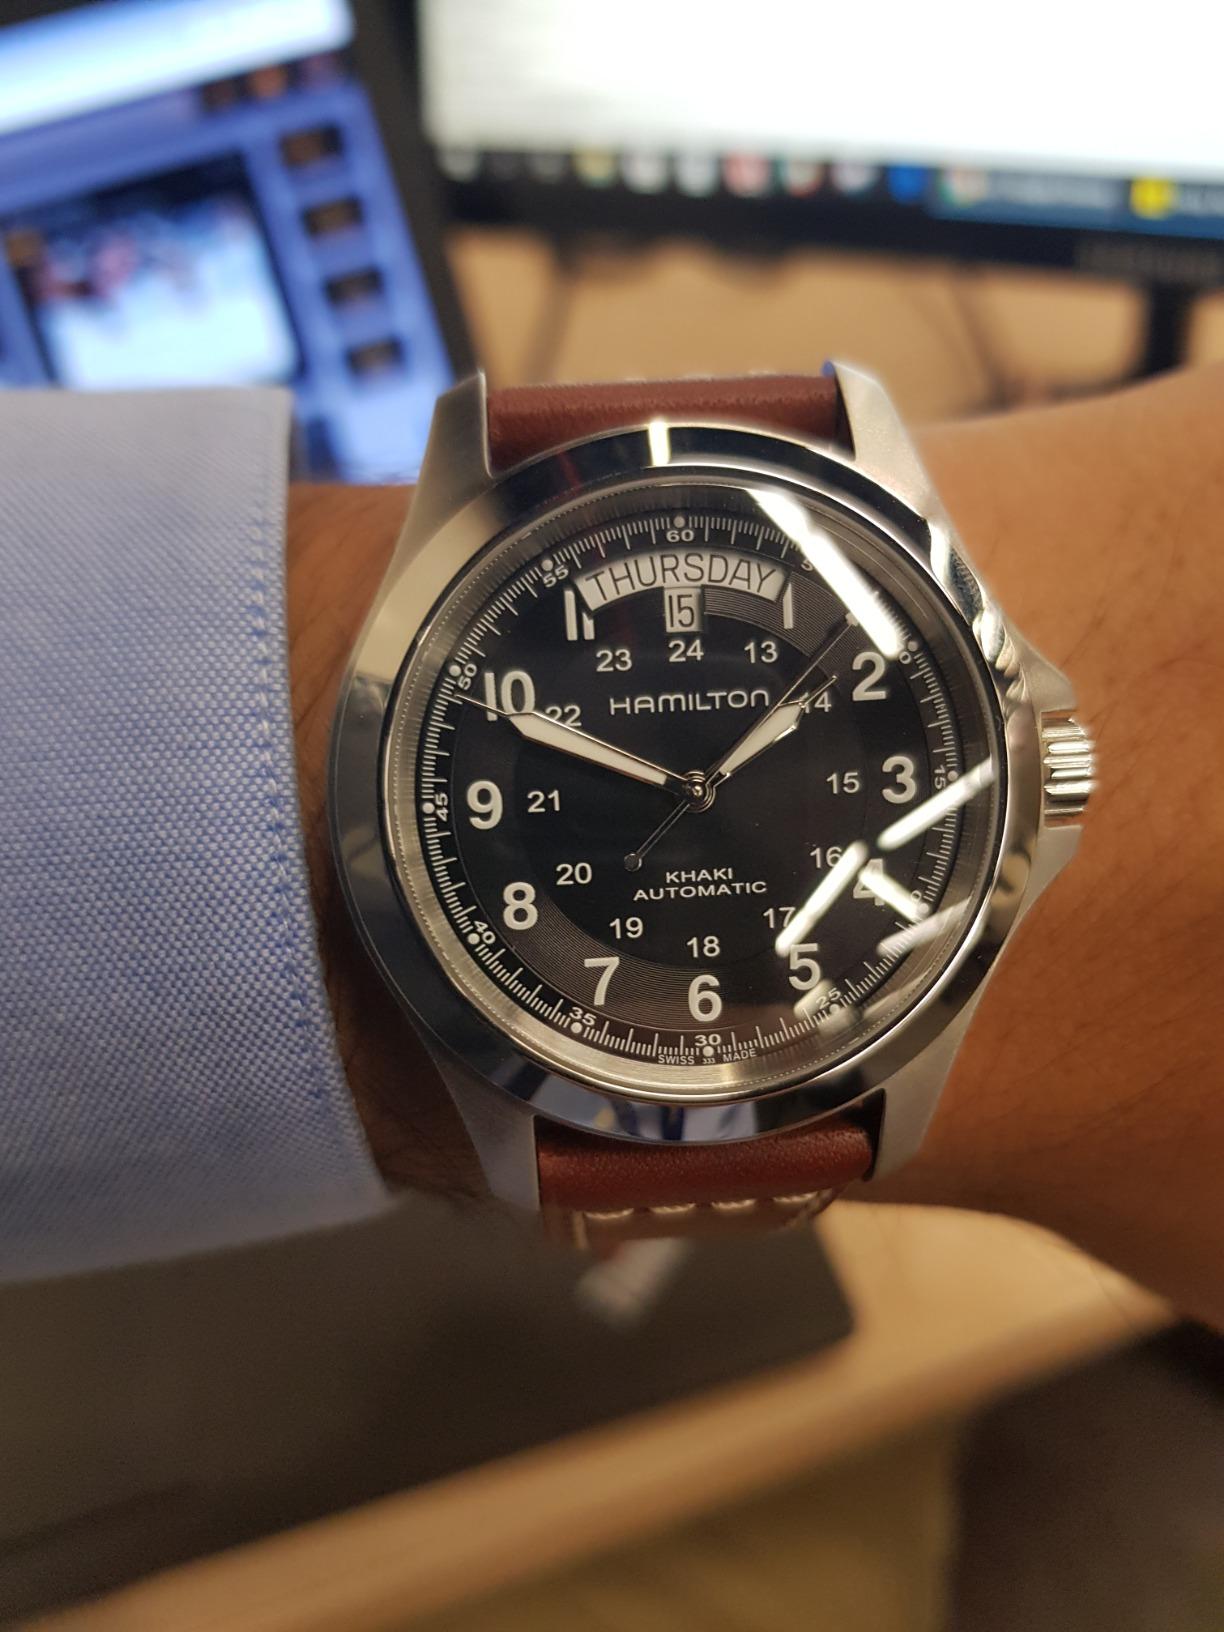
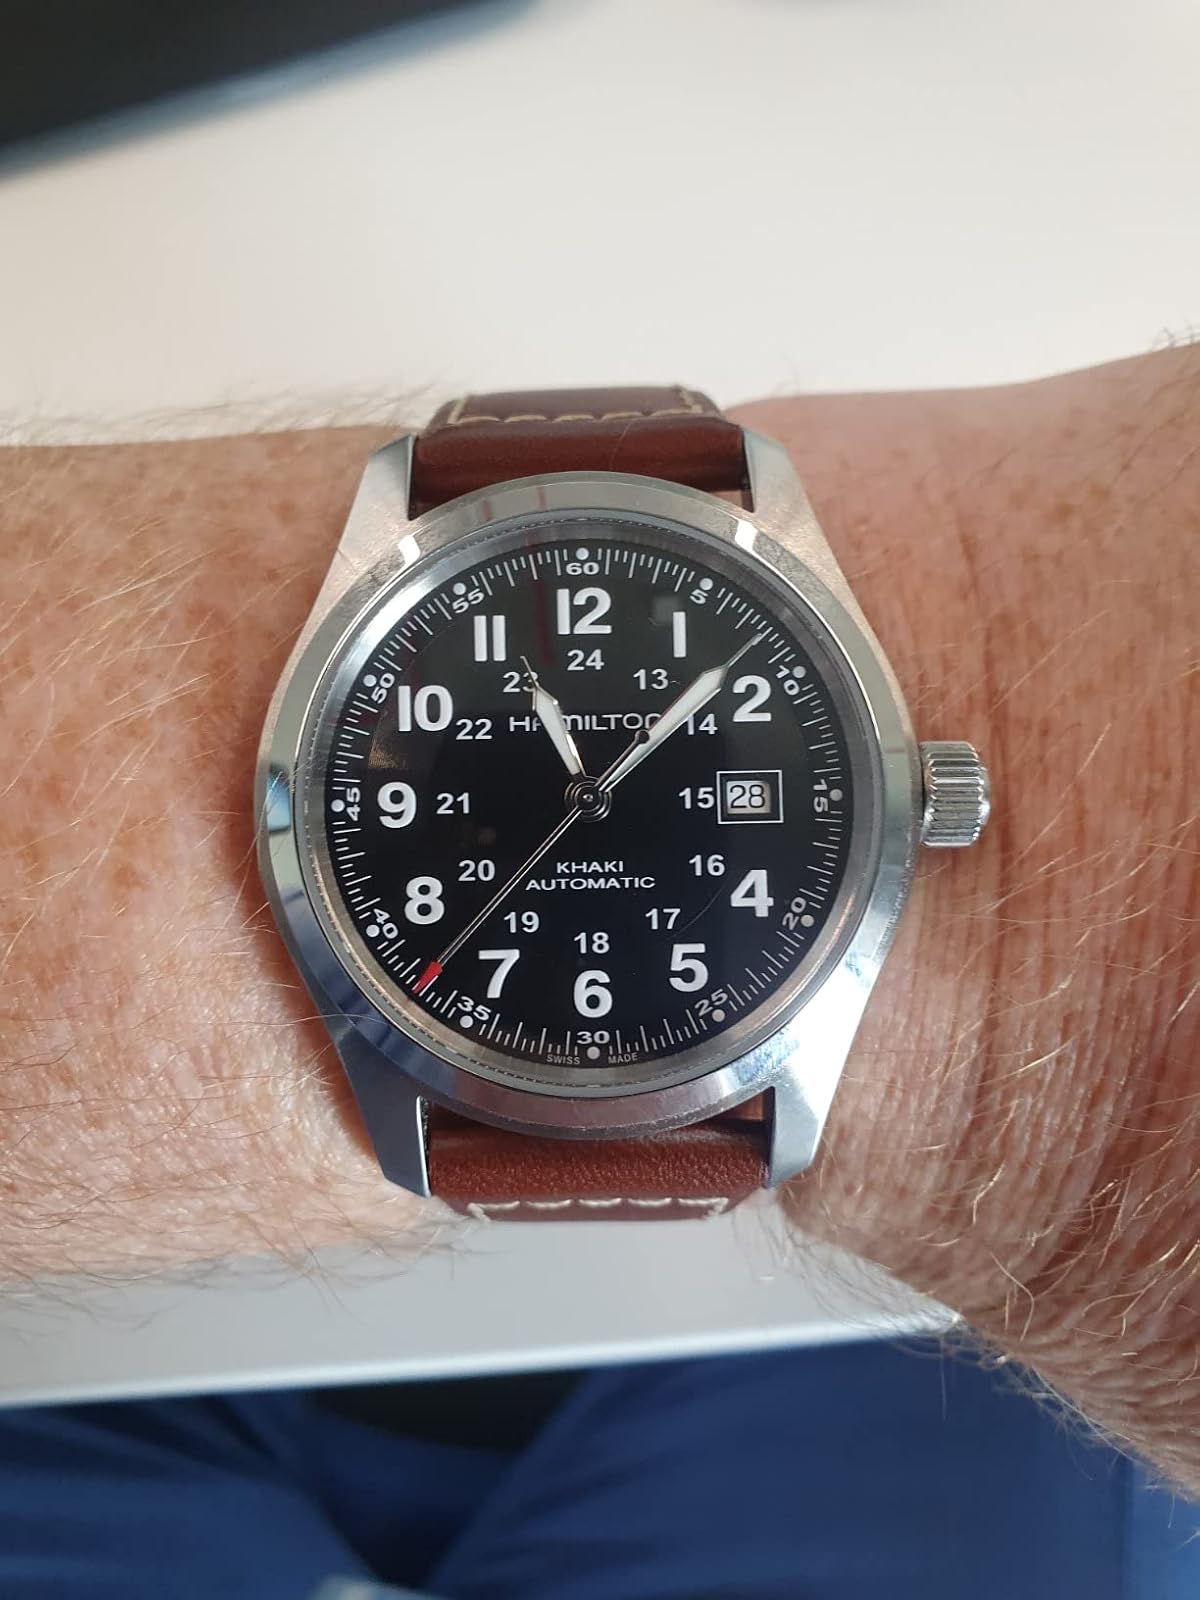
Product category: accessories_watch
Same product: no